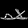
Label: Sandal